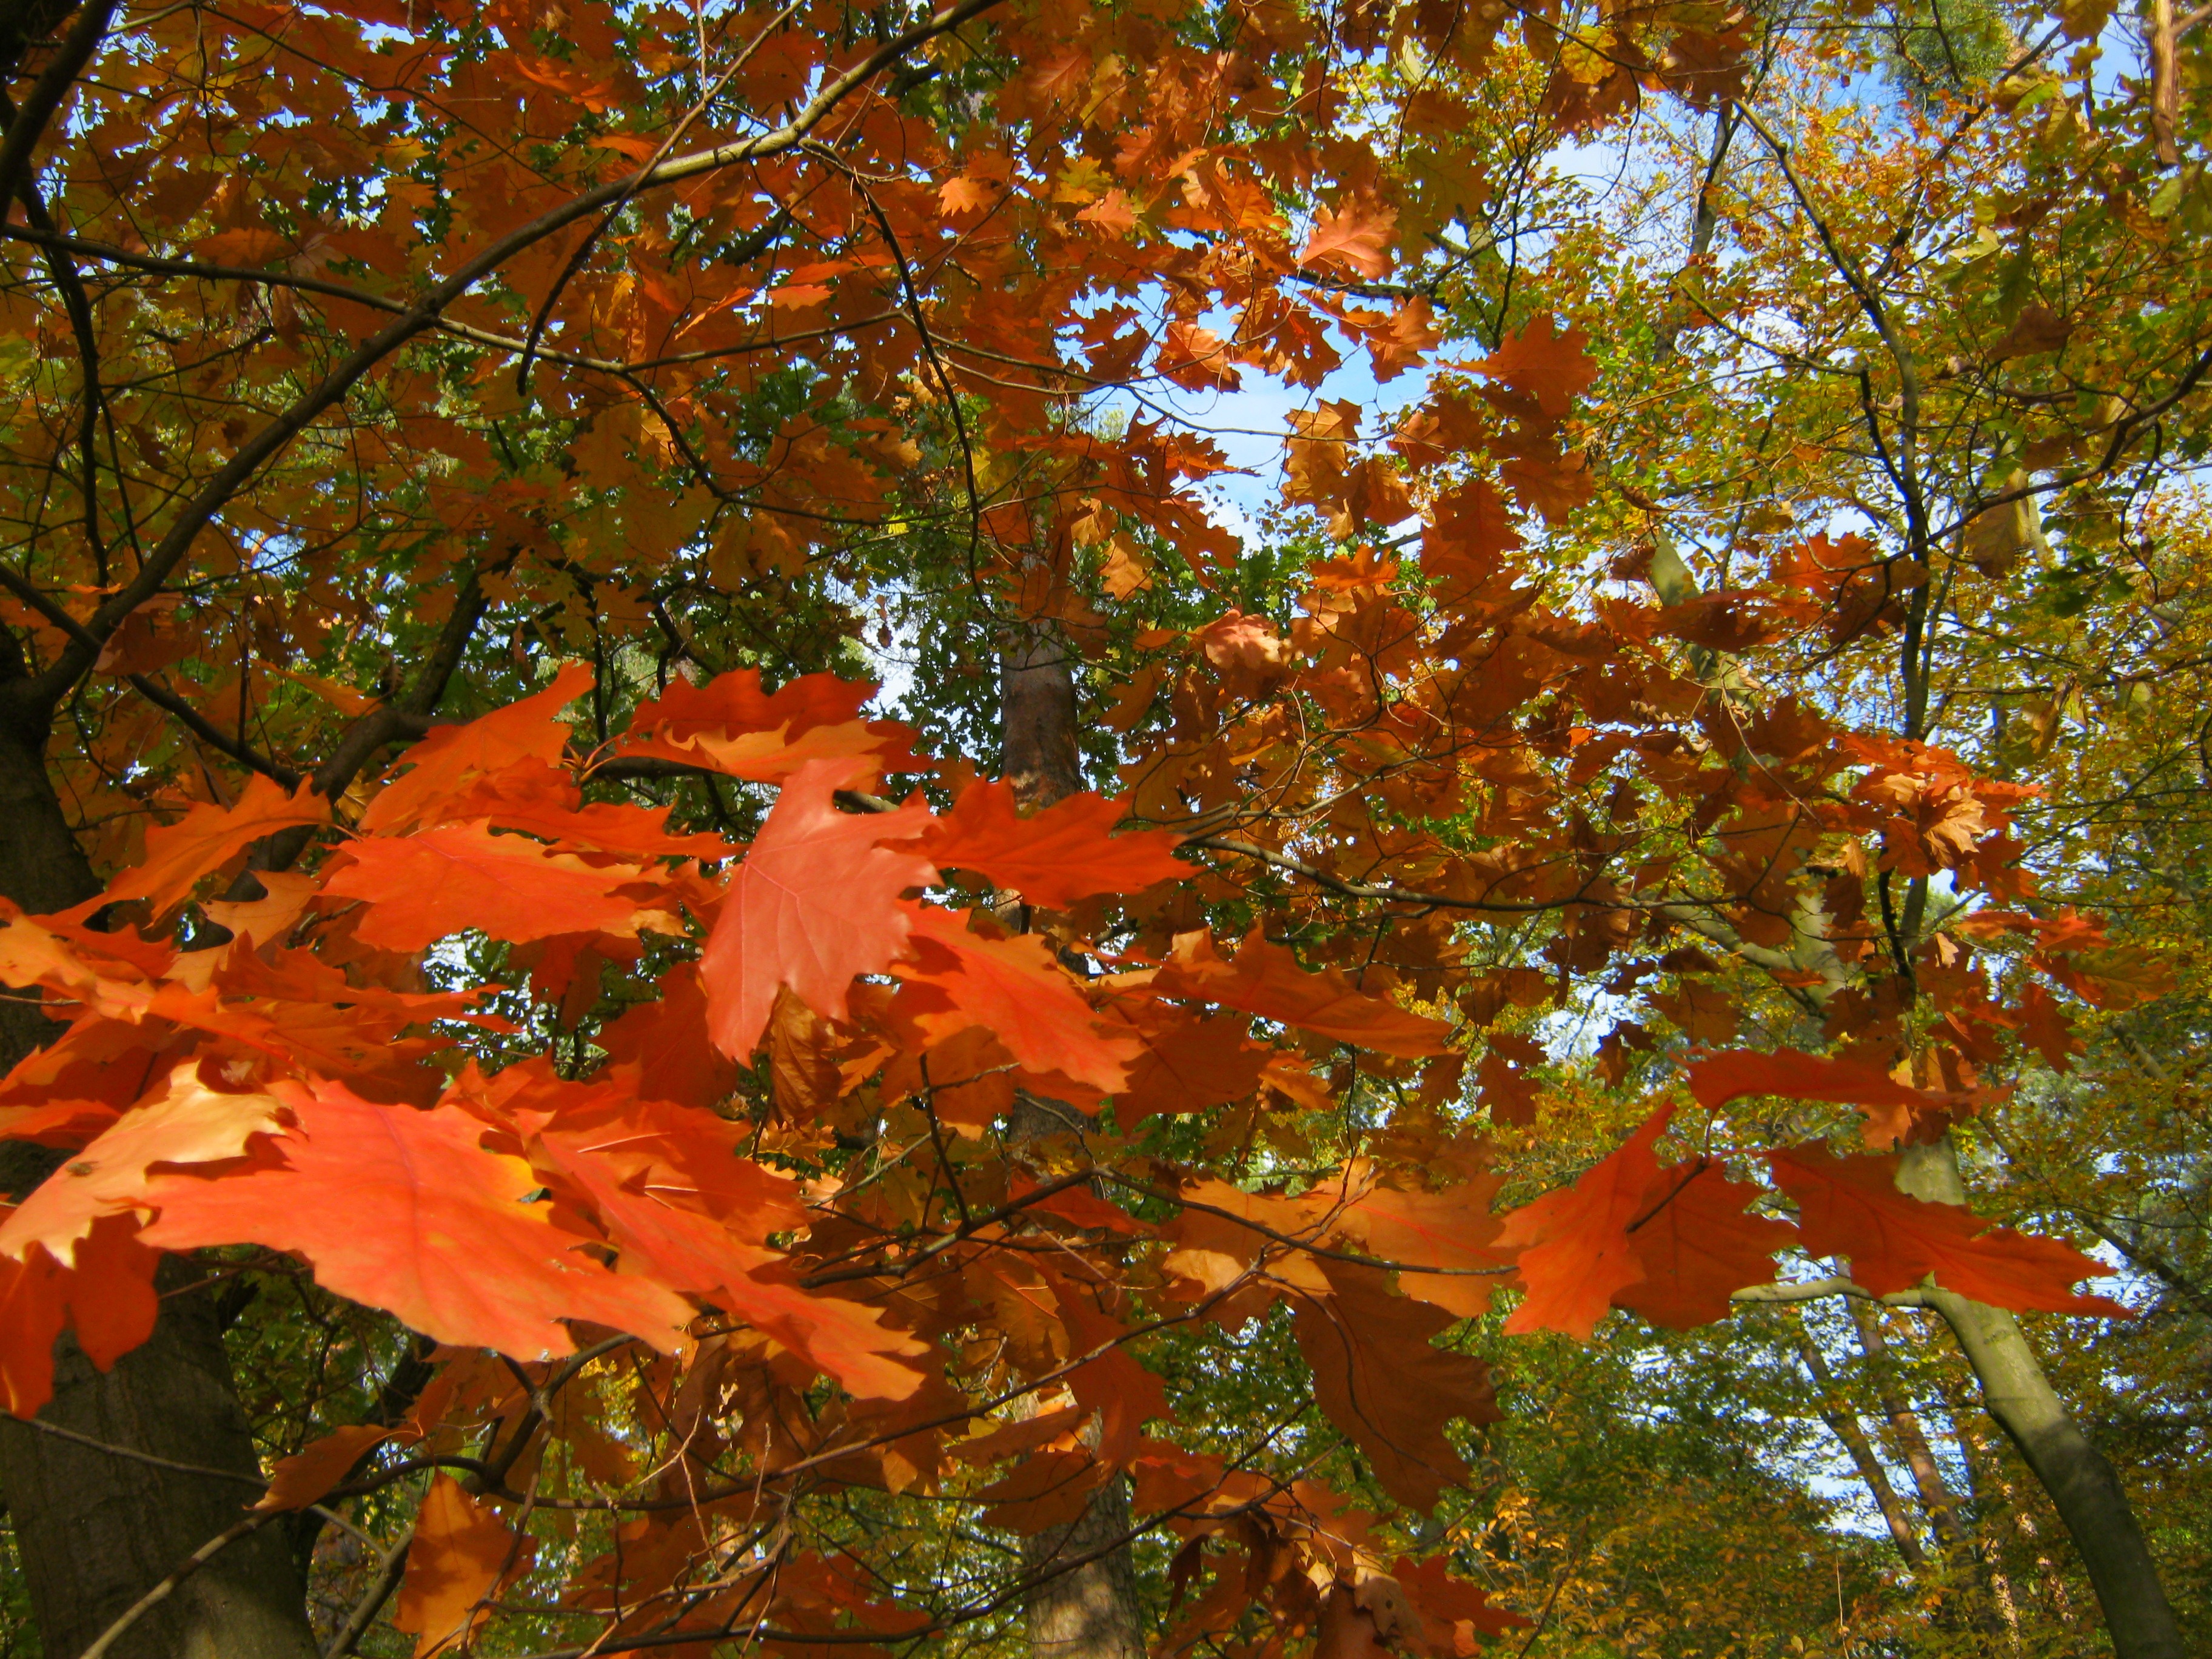
tree, forest, branch, plant, sunlight, leaf, red, autumn, close, season, maple tree, maple leaf, leaves, sunny, deciduous, october, oak leaves, fall foliage, autumn forest, flowering plant, woody plant, land plant